Mike Fiers

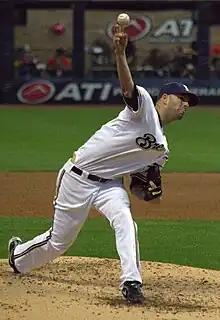
Fiers pitching for the Milwaukee Brewers in 2012.

On August 7, 2012, Fiers carried a perfect game into the 7th inning in a game against the Cincinnati Reds. He pitched eight innings allowing one run on three hits, earning the victory. For the season, he started 22 games for the Brewers, going 9–10 with a 3.74 ERA in innings. The following year, he was ineffective all season, only starting 3 times while making 8 relief appearances.